David Cameron

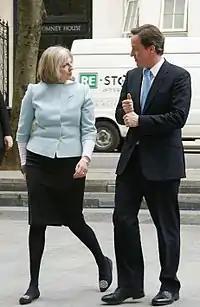
With Theresa May, who was a member of the Shadow Cabinet from 1999 until 2010

Cameron's relative youth, moderate image, and inexperience before becoming leader invited satirical comparison with Tony Blair. "Private Eye" soon published a picture of both leaders on its front cover, with the caption "World's first face transplant a success". On the left, the "New Statesman" unfavourably likened his "new style of politics" to Tony Blair's early leadership years. Cameron was accused of paying excessive attention to appearance: ITV News broadcast footage from the 2006 Conservative Party Conference in Bournemouth showing him wearing four different sets of clothes within a few hours. In his column for "The Guardian", comedy writer and broadcaster Charlie Brooker described the Conservative leader as "a hollow Easter egg with no bag of sweets inside" in April 2007.